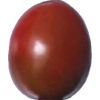
Label: tomato_cherry_maroon